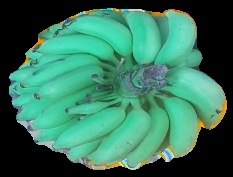
Variety: elakki-bale
Grade: grade2